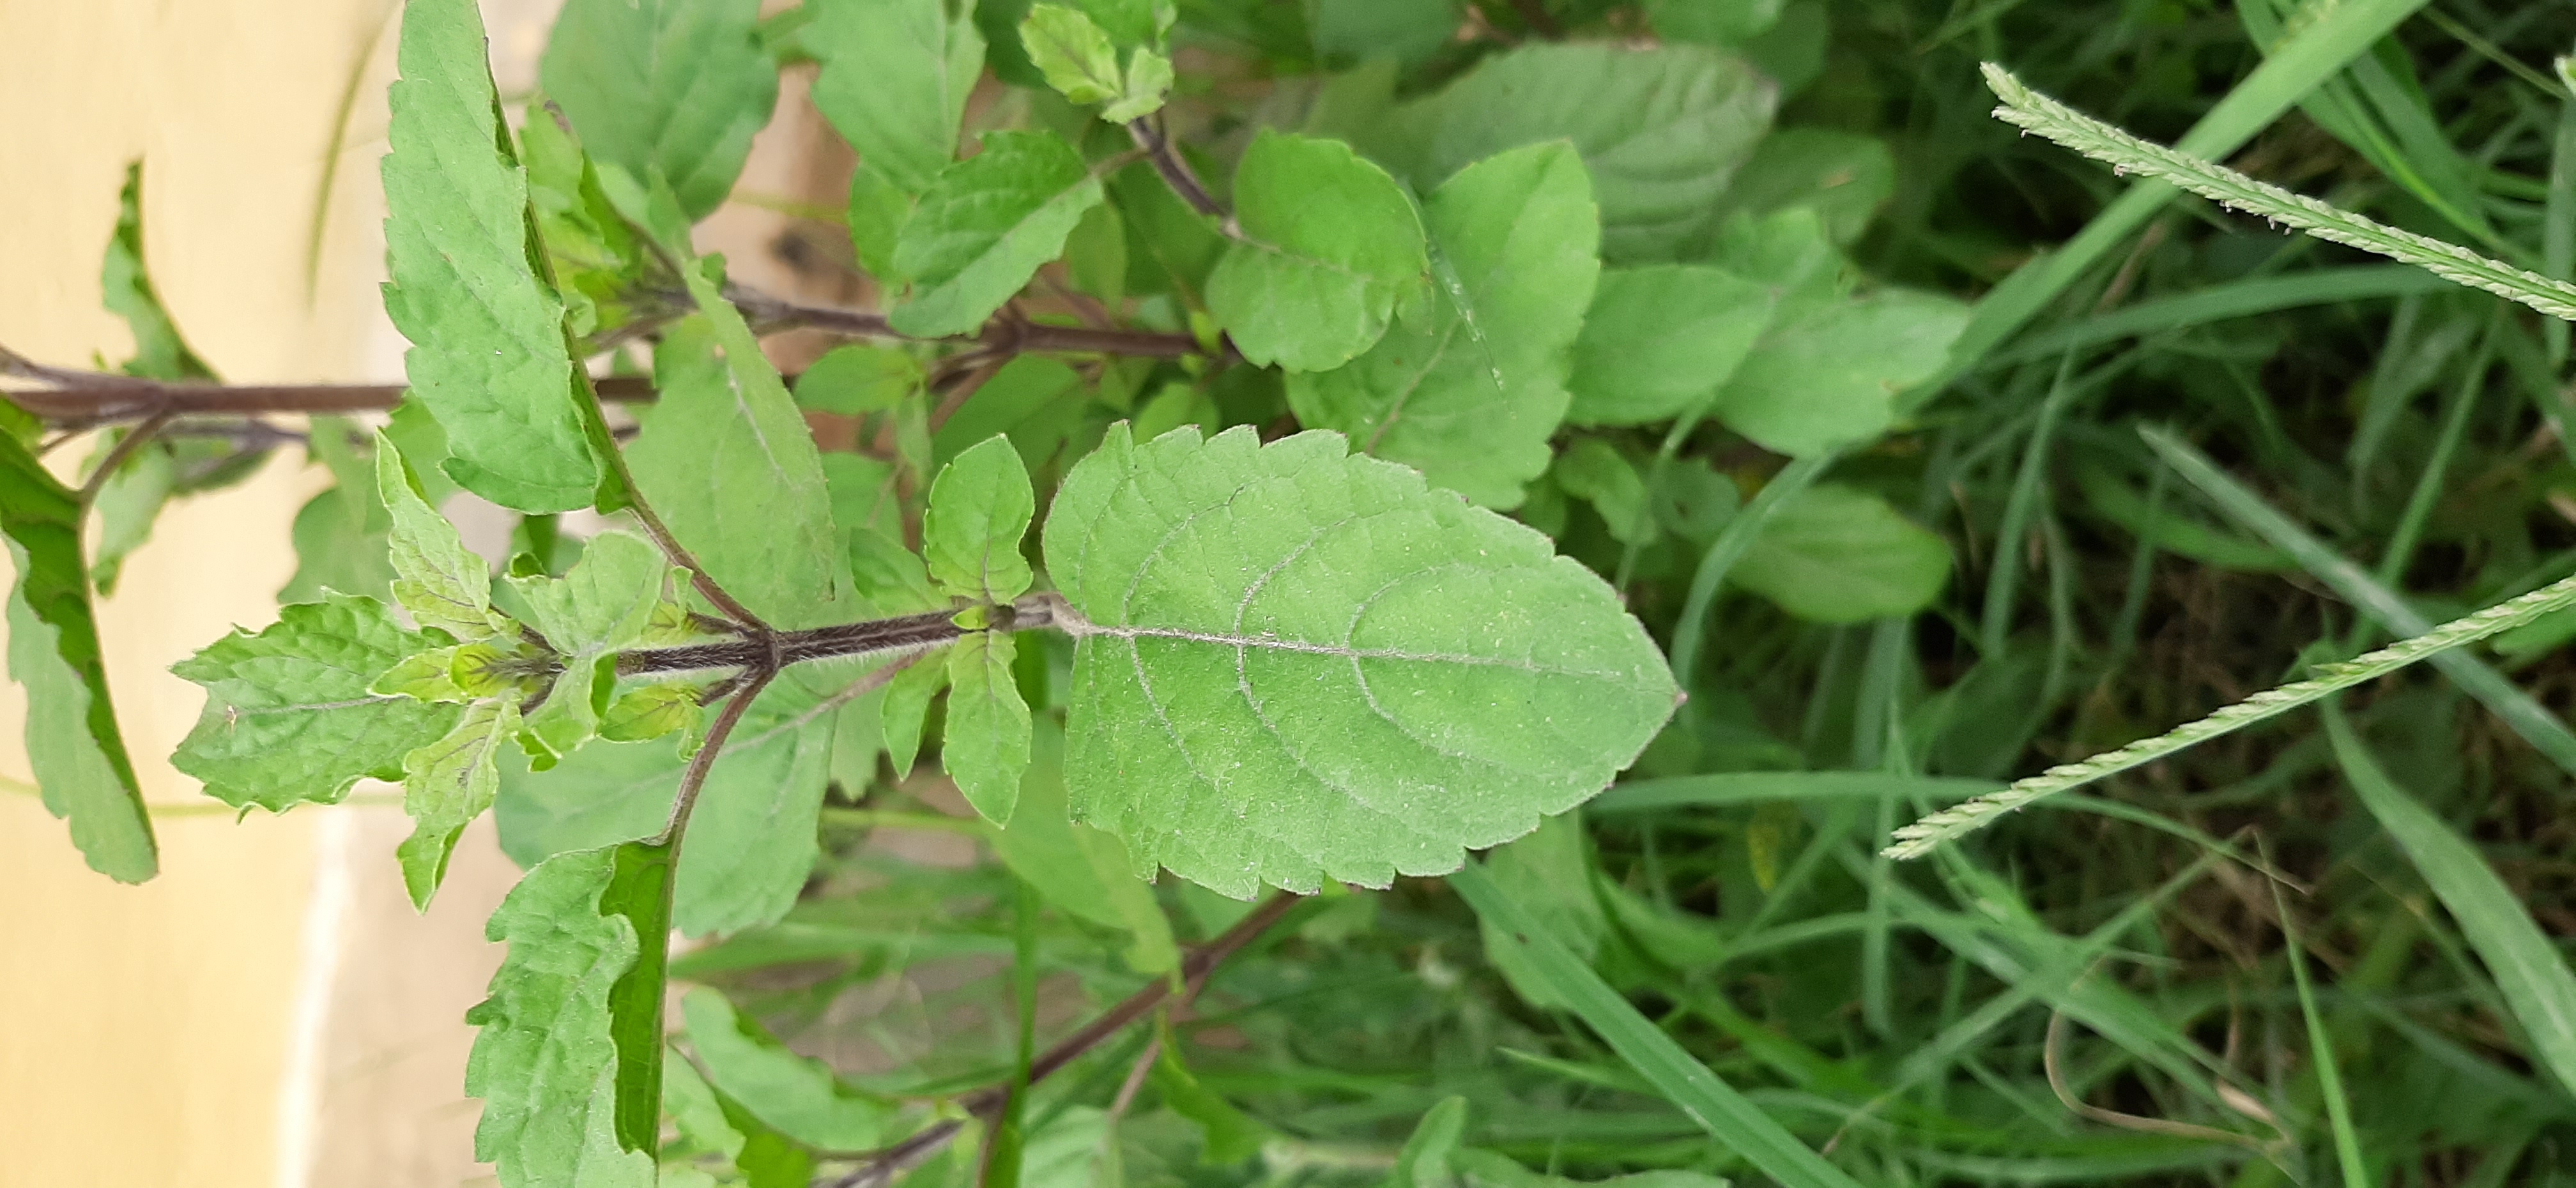
Plant: Tulsi